Kviven Tunnel

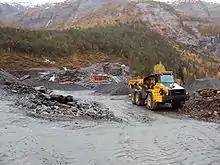
During construction of the tunnel

The tunnel was approved for construction in 2008 and it was completed in 2012. The tunnel was officially opened on 22 September 2012 by Liv Signe Navarsete, the Norwegian Minister of Local Government and Regional Development. The tunnel is part of a new ferry-free route for the E39 highway.